Death Before Dishonor XII

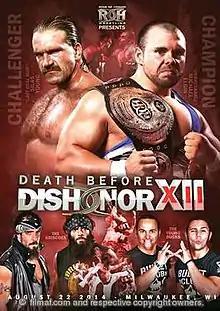
Promotional poster for the Milwaukee show

Death Before Dishonor XII was the 12th Death Before Dishonor professional wrestling pay-per-view (PPV) event produced by Ring of Honor (ROH), which took place on August 22 and 23, 2014, two nights at two venues The Turner Hall Ballroom in Milwaukee, Wisconsin and Frontier Fieldhouse in Chicago Ridge, Illinois.